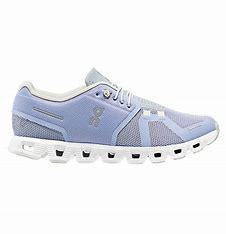
Brand: ON
Model: Cloud 5